Adriaen Honich

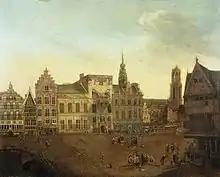
Stadhuisbrug, Utrecht, 1663

Adriaen Honich (1643, Dordrecht – c.1684), was a Dutch Golden Age landscape painter.